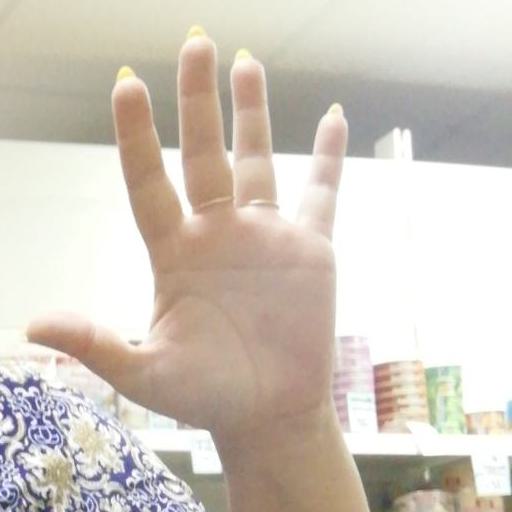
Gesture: palm